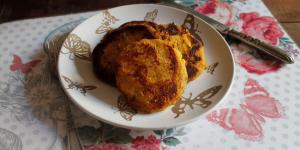
arepa de choclo